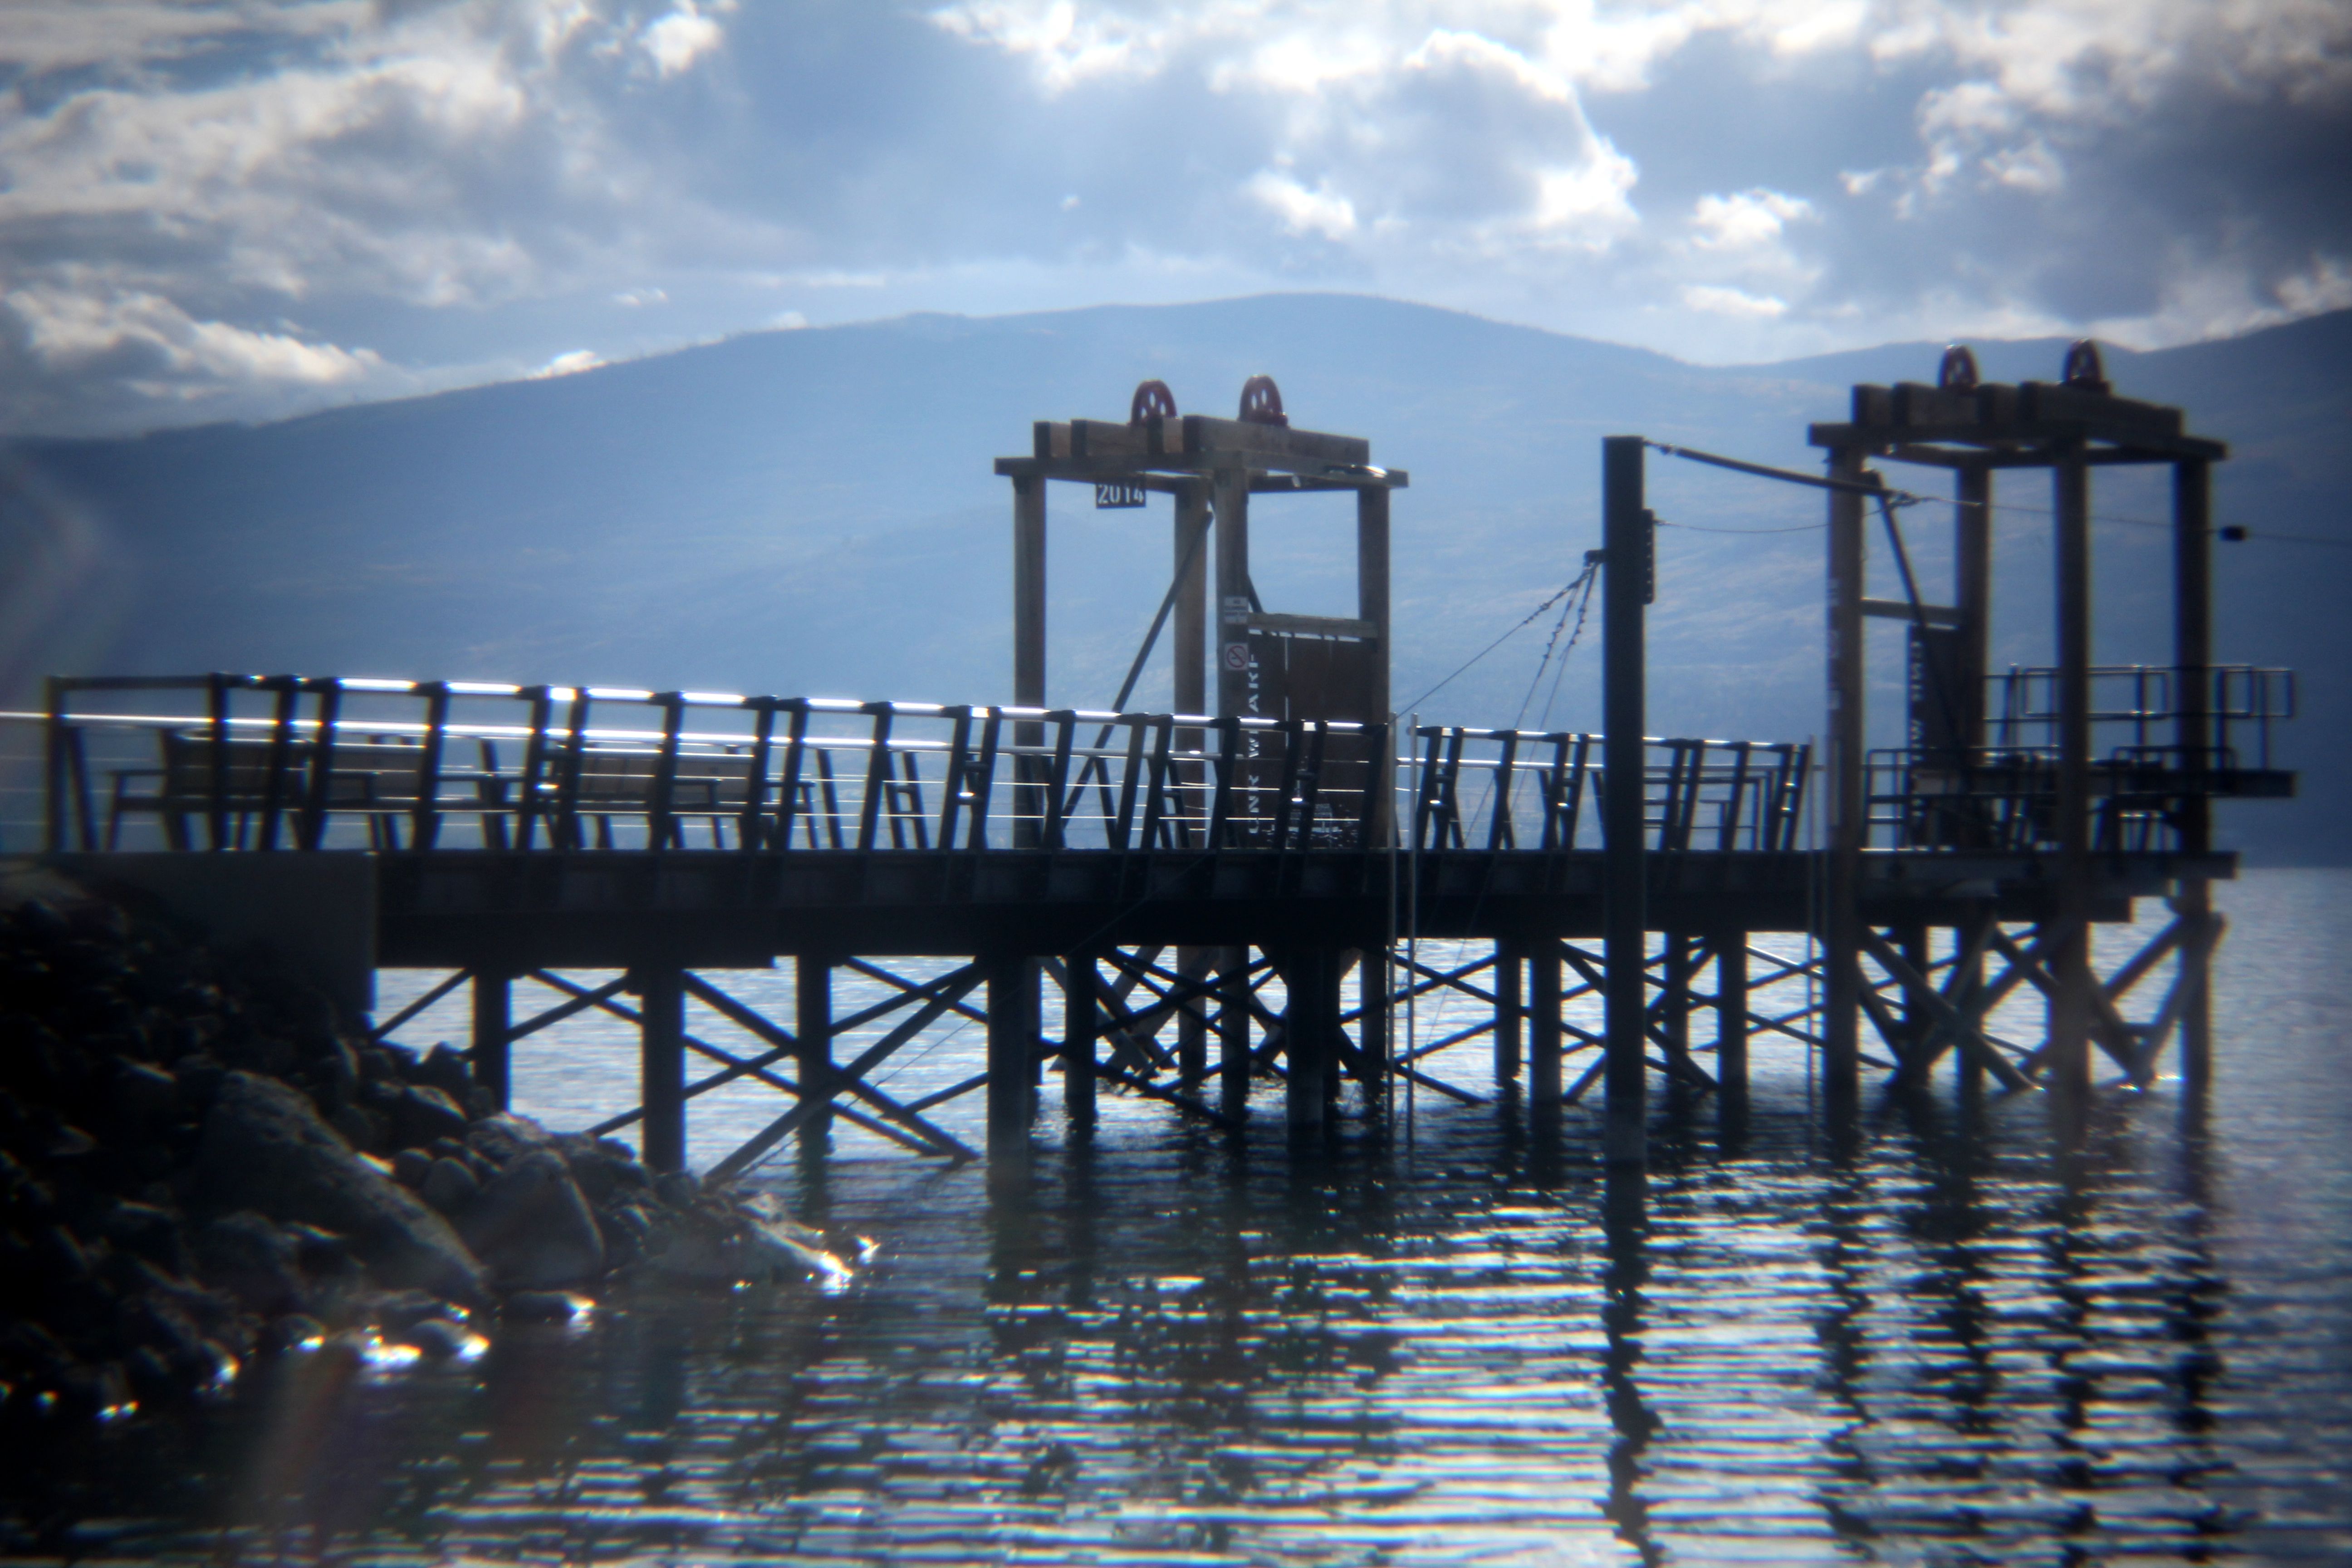
sea, water, dock, bridge, lake, pier, reflection, wooden, britishcolumbia, bc, okanagan, holgalens, westbank